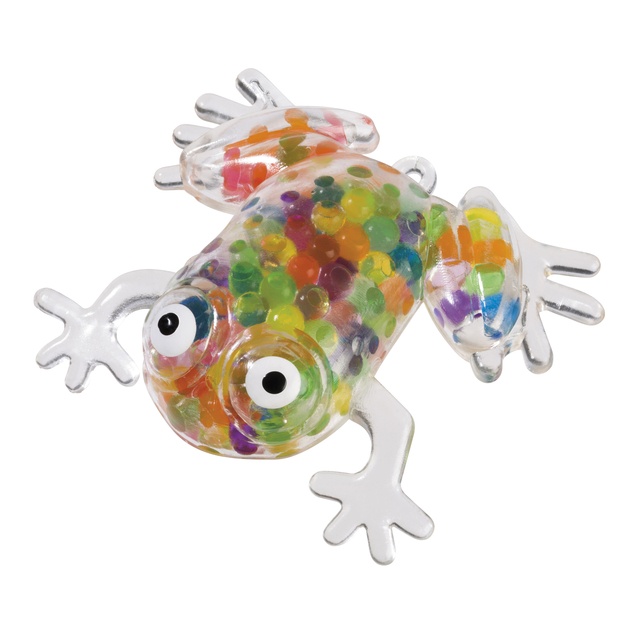
Squeezy Frog
Colorful, squishy beads fill this semi-transparent frog for a gooey, gross-out effect. Measures 4 inch long. Age: 3+ Years
Brand: Toysmith
Category: Toys & Games > Toys > Dolls, Playsets & Toy Figures > Puppet Theaters